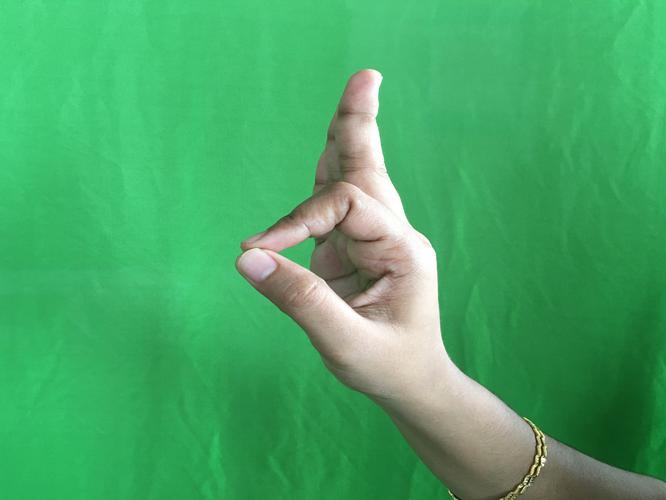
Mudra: Aralam
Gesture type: single_hand